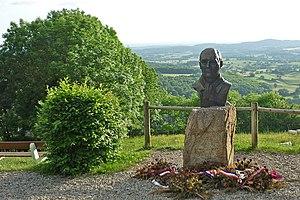
Château-Chinon (Ville), ou souvent simplement Château-Chinon, est une commune française située dans le département de la Nièvre, en région Bourgogne-Franche-Comté.
L'Espace François-Mitterrand est un parc arboré de chênes et un lieu de mémoire allégorique dédié à l'ancien résistant, homme politique et Président de la République française François Mitterrand à Château-Chinon dans le Morvan en Bourgogne-Franche-Comté.
Cet article recense les œuvres d'art dans l'espace public de la Nièvre, en France.